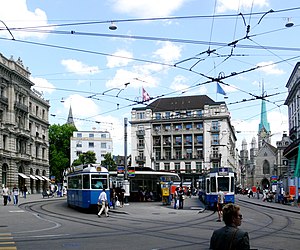
Paradeplatz (Zürich)
Paradeplatz
Paradeplatz er en plads midt på Bahnhofstrasse i den centrale bykerne i Zürich i Schweiz. Pladsen ligger hvor Poststrasse går østpå mod Münsterbrücke i et af de dyreste områder af byen og har gennem lang tid været forbundet med banker og schweizisk velstand. De schweiziske storbanker UBS og Credit Suisse har hovedsæde ved Paradeplatz, og også den største schweiziske privatbank, Julius Bär, og den schweiziske nationalbank, holder til der.